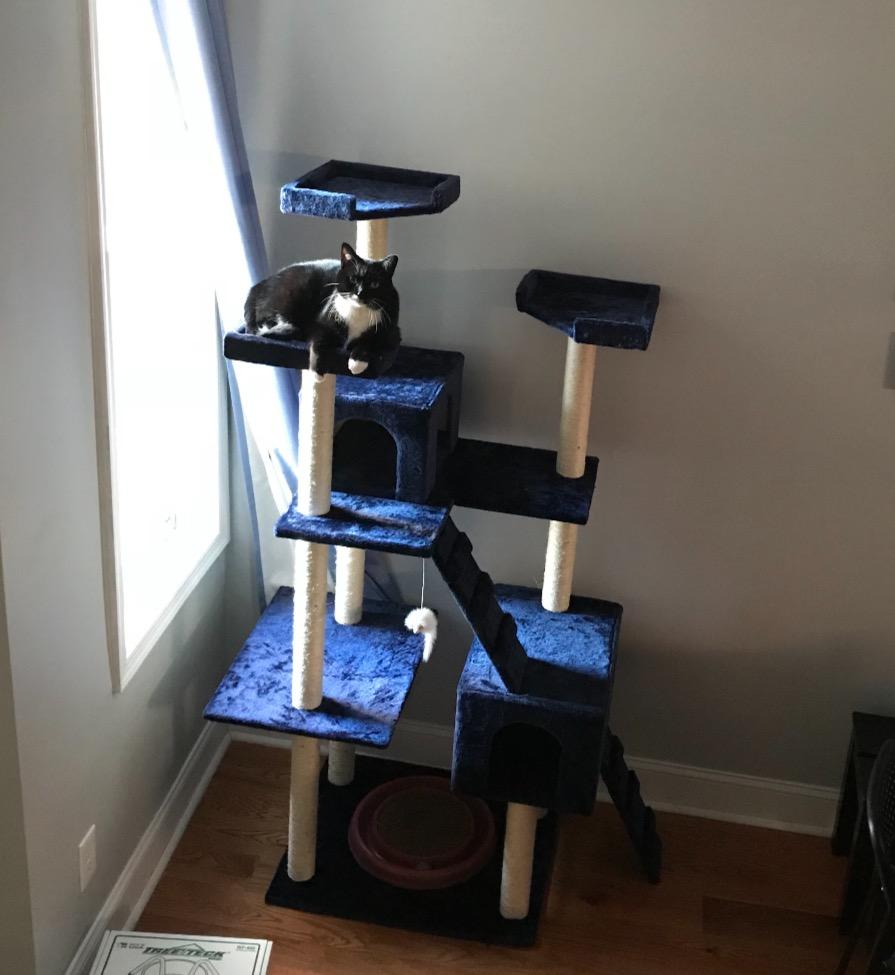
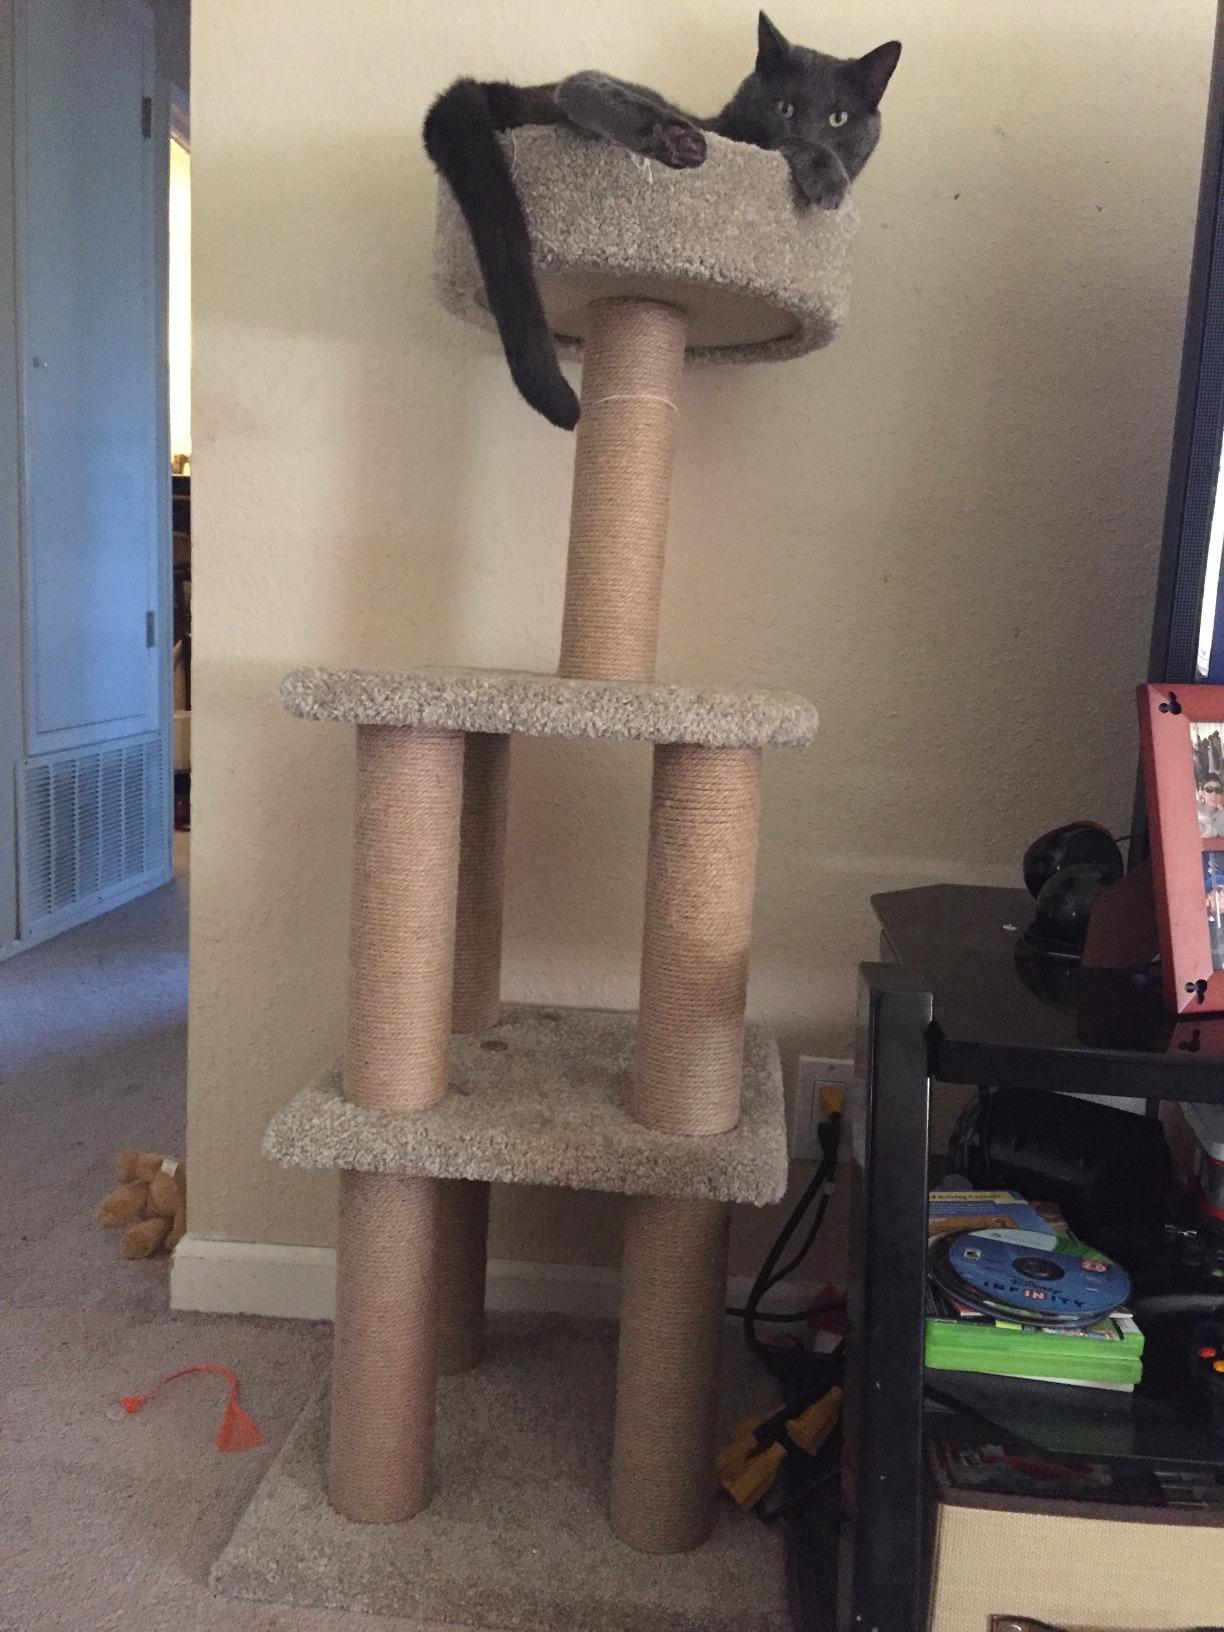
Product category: items_cat tree
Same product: no